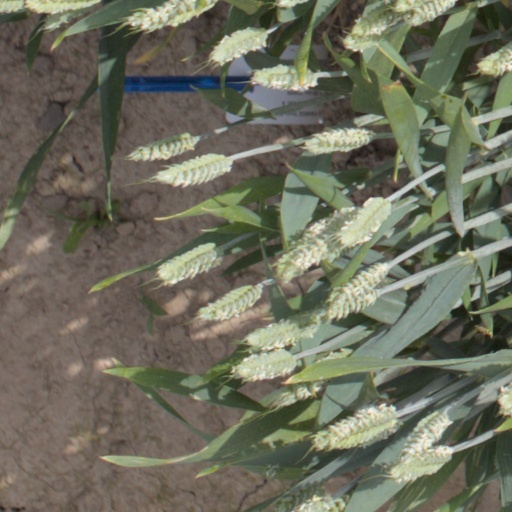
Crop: wheat